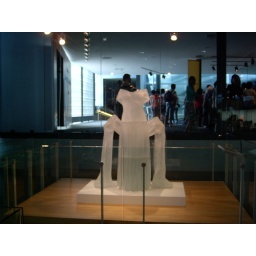
a dress made in glass